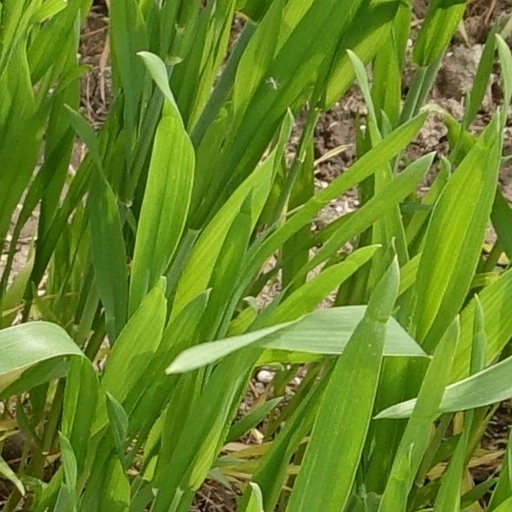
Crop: wheat